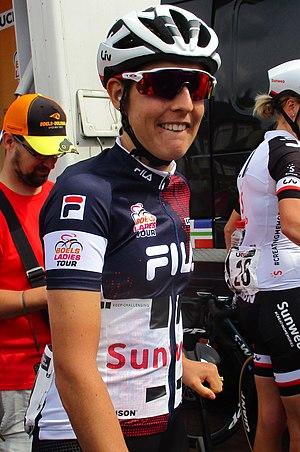
La saison 2018 de l'équipe cycliste féminine Sunweb est la huitième de la formation. L'effectif est quasiment stable avec l'arrivée de deux jeunes coureuses prometteuses : Pernille Mathiesen et Ruth Winder. Rozanne Slik, Sabrina Stultiens et Molly Weaver quittent l'équipe.